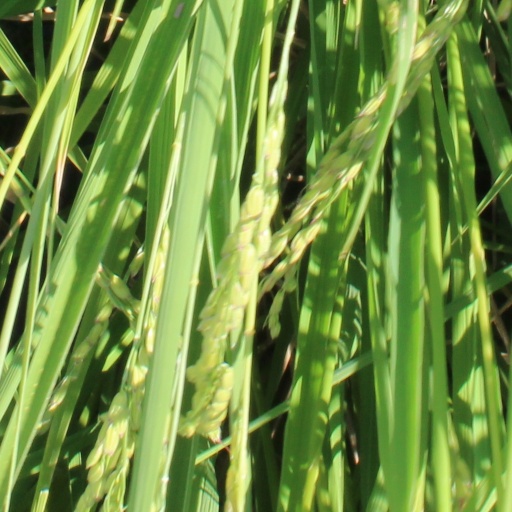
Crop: rice